Olvera Street

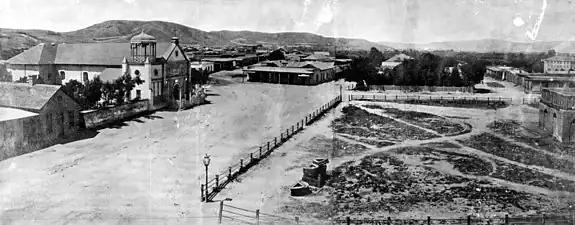
The "Old Plaza Church" facing Los Angeles Plaza, 1869. The brick reservoir in the middle of the Plaza was the original terminus of the Zanja Madre

Spanish colonial rule lasted until Mexican independence in 1821. This period saw Los Angeles's first streets and adobe buildings. During Mexican rule, which lasted twenty-six years, the Plaza was the heart of a vibrant ethnic Californio community life in Los Angeles and was the center of an economy based upon farming in the former flood plain, supplemented with cattle ranching.